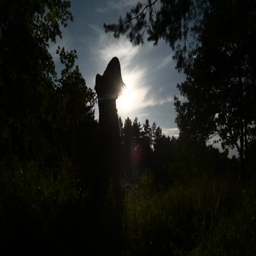
dancing girl silhouette against the sky